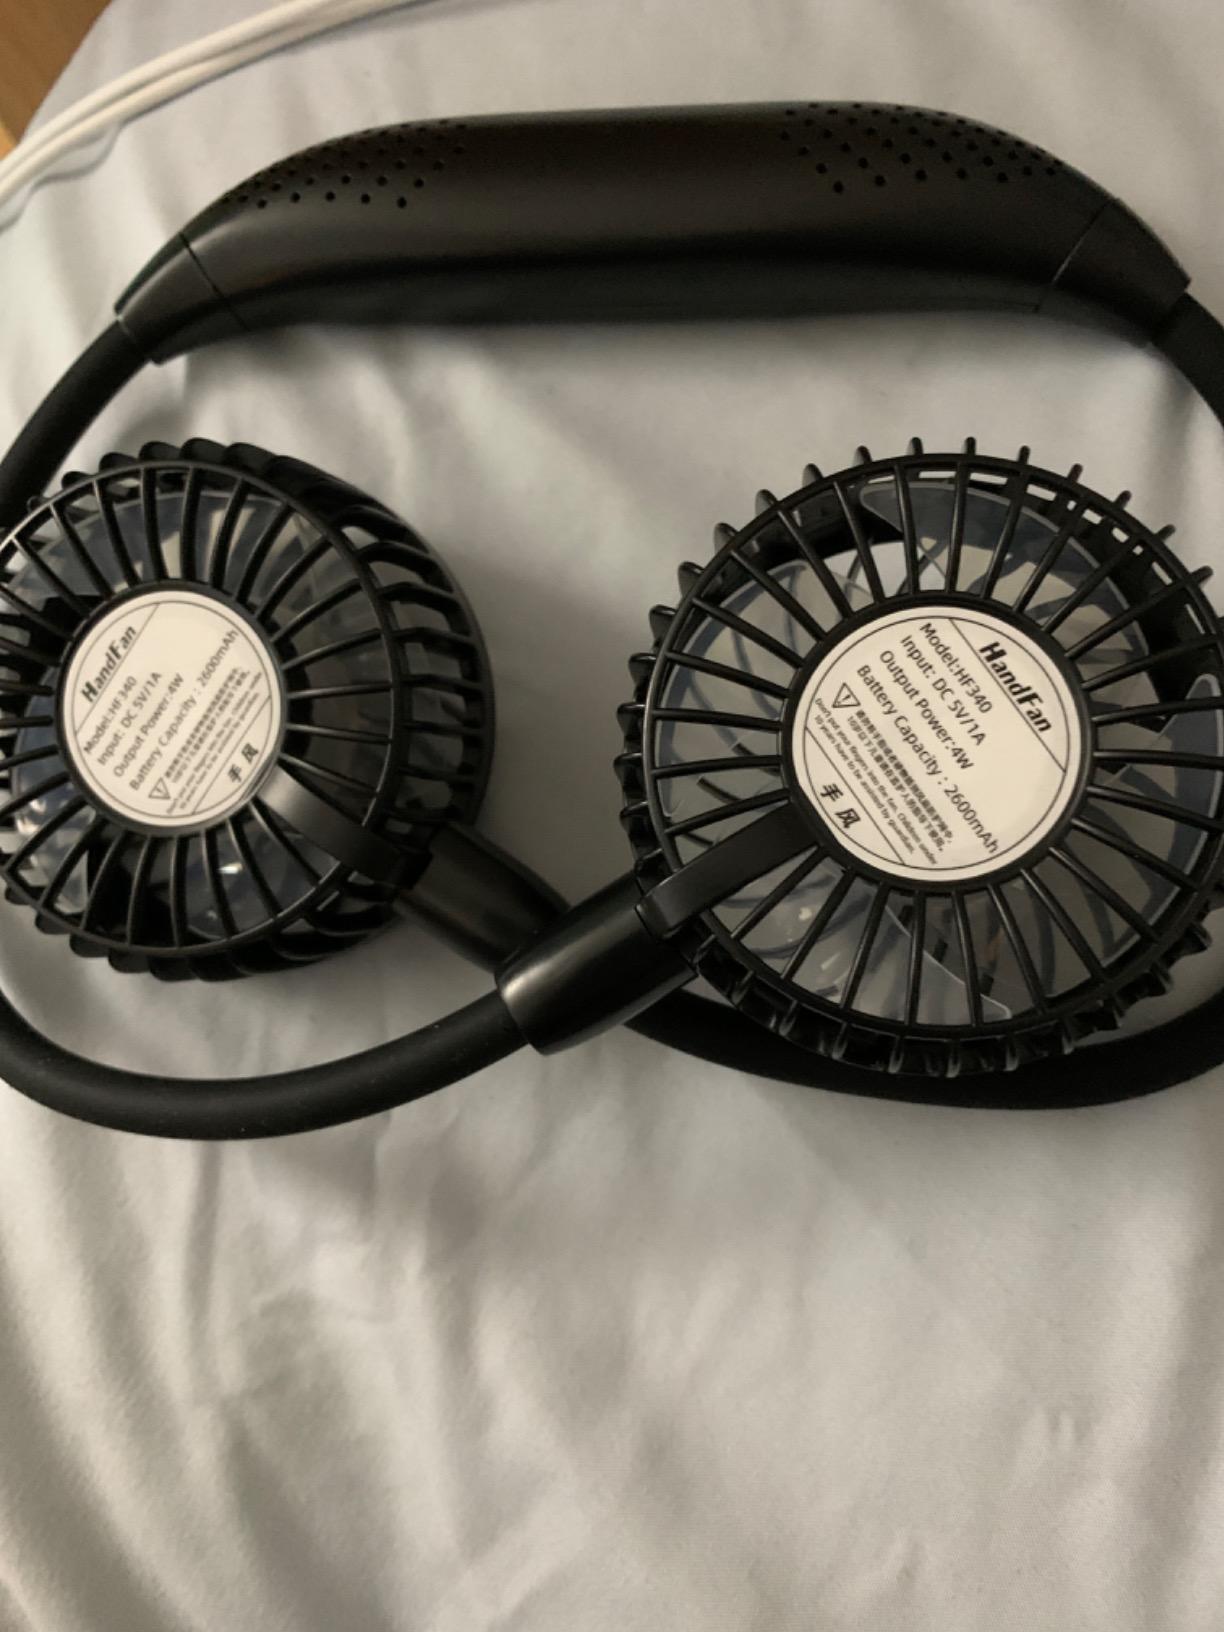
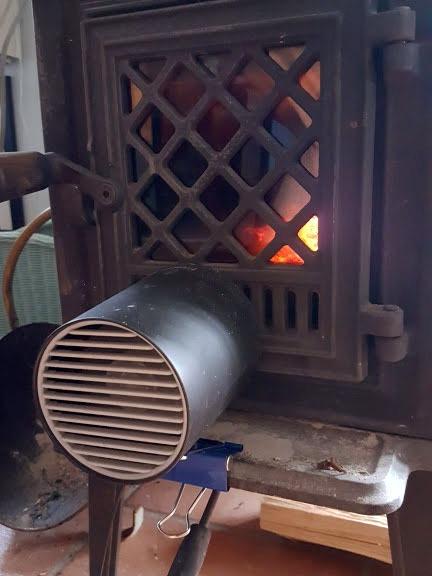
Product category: fan
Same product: no